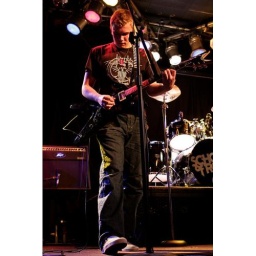
flying v guitar w drums in back